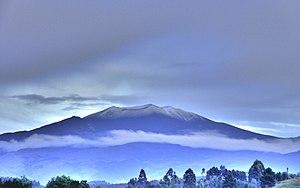
Le Puracé est un stratovolcan de Colombie constitué de sept cônes et cratères.
Popayán est la capitale du département de Cauca, au sud de la Colombie. Elle est surnommée « la ville blanche de Colombie ». Les meilleurs architectes et artisans de l'époque coloniale sont intervenus à Popayán, qui est, avec Carthagène des Indes, l'une des villes les plus importantes de Colombie pour son architecture.